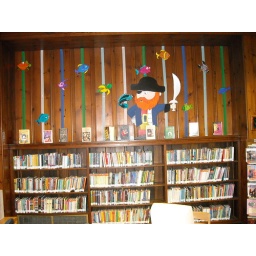
This pirate is a little puzzled by the blue fish in the Homework Center.